Pennsylvania in the American Civil War

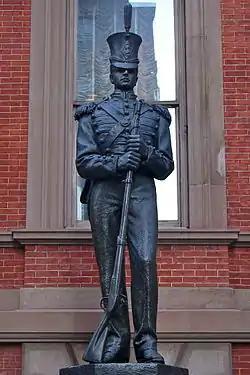
Washington Grays Monument in front of the Union League of Philadelphia, honoring the Civil War service of the Washington Grays

Pennsylvania was a critical source of raw materials to the Union's war effort, particularly anthracite coal. The Commonwealth supplied all of this "smokeless" coal for the military's purposes, as well as the majority of bituminous coal also used in the war effort. Nearly 80% of all the iron for the government came from Pennsylvania foundries, as well as significant quantities of flour, meat, foodstuffs, textiles, and uniforms. The Cumberland Valley was among the fertile farming regions that supplied vast amounts of food and grain to the Army. The railroads became critical in transporting materiel and troops. In particular, the Baltimore and Ohio Railroad and the Pennsylvania Railroad were of importance, as well as the Northern Central Railway, which led from Harrisburg to Baltimore, Maryland, and Washington, D.C.